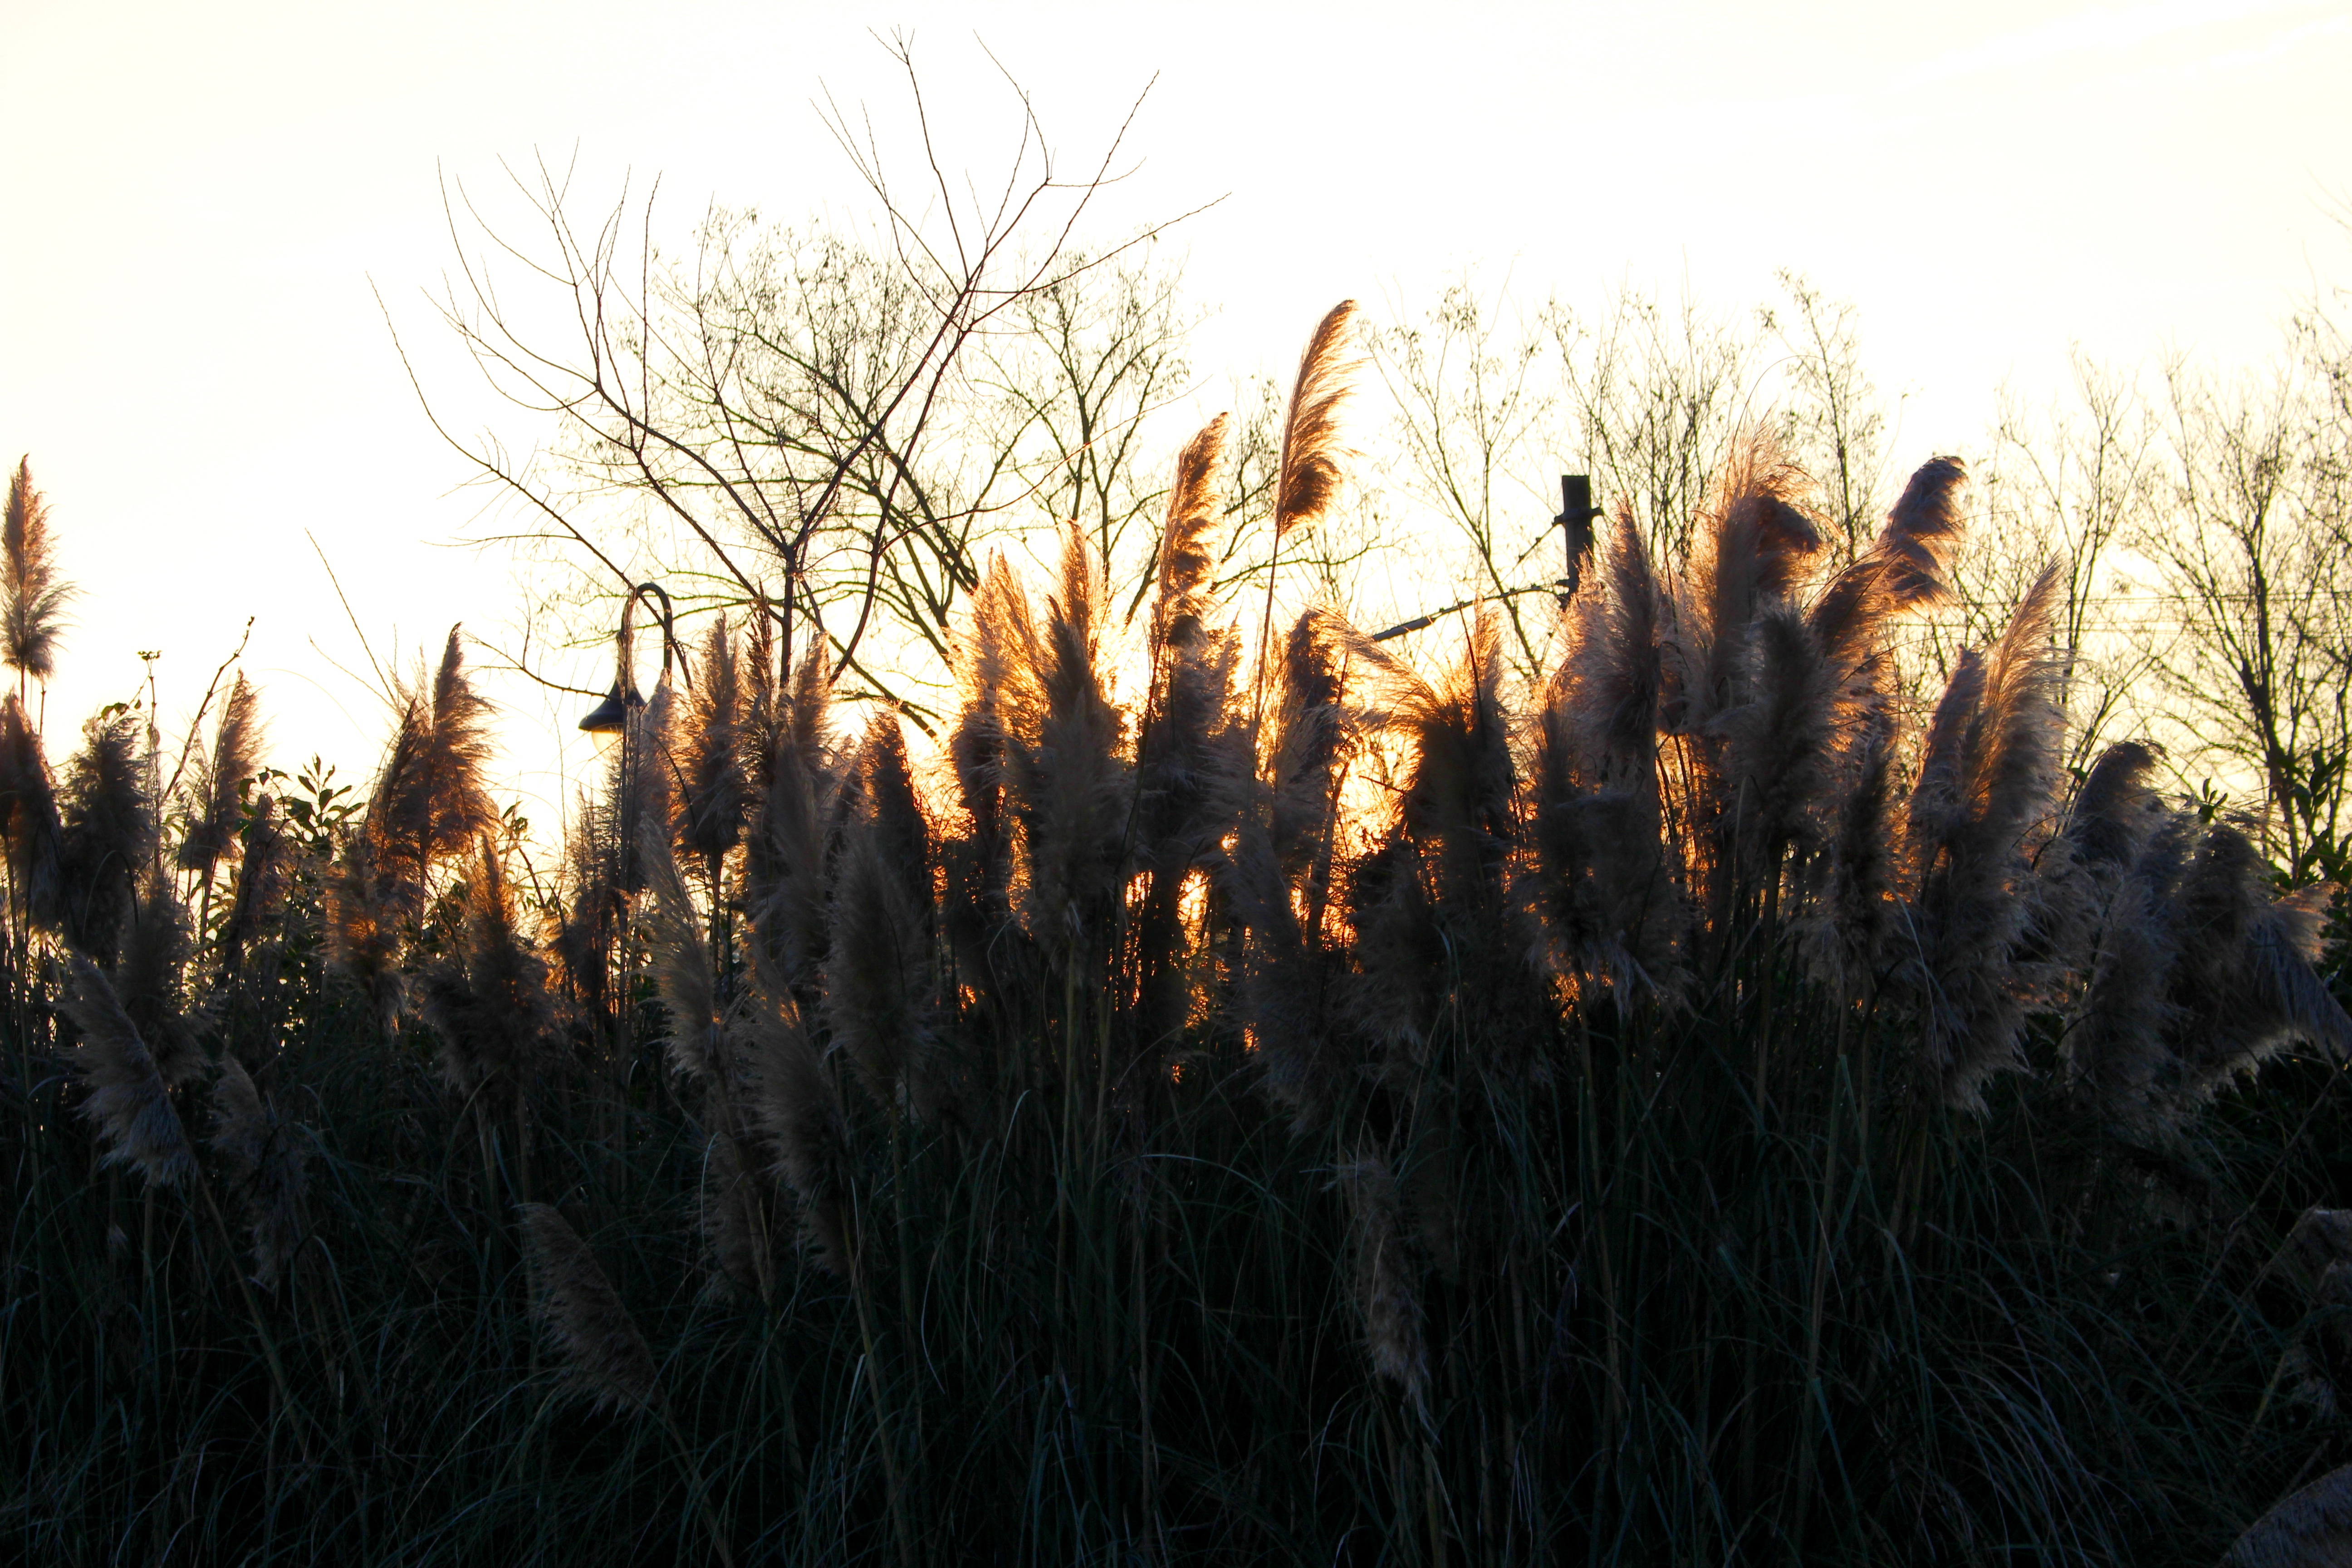
tree, grass, plant, sunrise, sunset, field, prairie, sunlight, morning, flower, evening, crop, autumn, agriculture, atmospheric phenomenon, grass family, woody plant, land plant